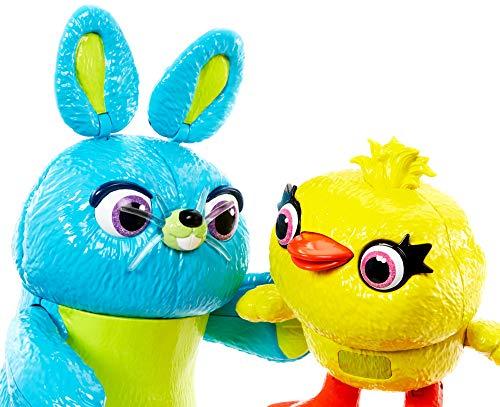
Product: Toy Story Disney/Pixar Interactive True Talkers Bunny and Ducky 2-Pack
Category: Toys & Games | Toy Figures & Playsets | Action Figures
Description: Disney/Pixar Toy Story 4 interactive talking figures Bunny and Ducky 2-Pack.
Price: $14.99
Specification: ProductDimensions:5.1x3x9.1inches|ItemWeight:1.02pounds|ShippingWeight:1.4pounds(Viewshippingratesandpolicies)|ASIN:B07NQDG2LV|Itemmodelnumber:GGJ92|Manufacturerrecommendedage:36months-6years|Batteries:3LR44batteriesrequired.(included)